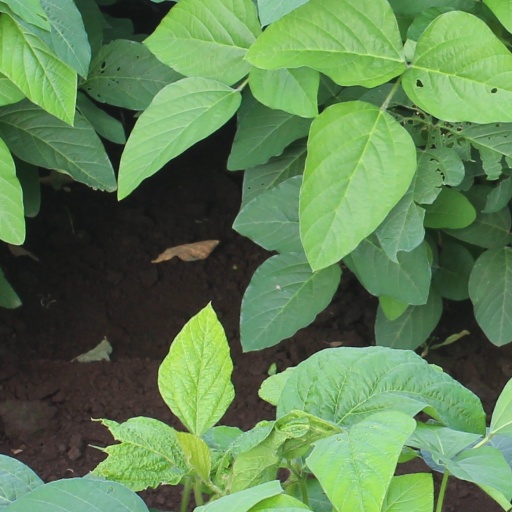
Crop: soybean